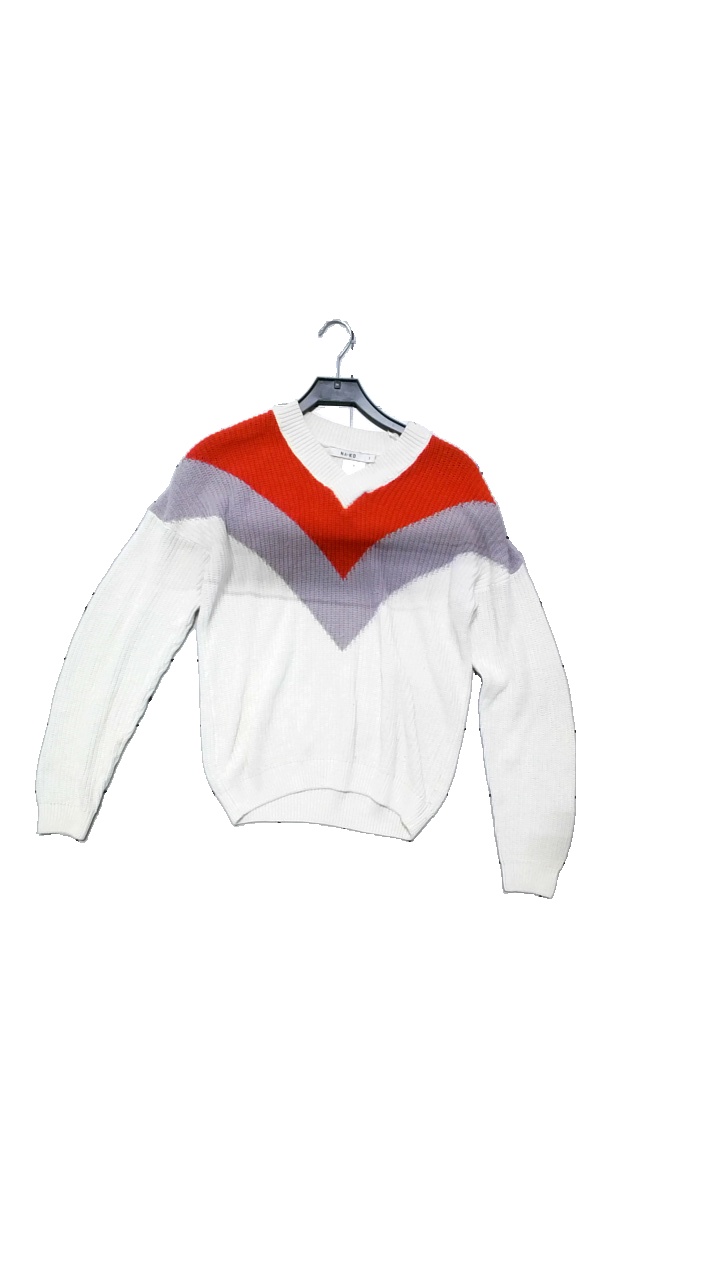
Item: Sweater (Ladies)
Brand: Na-kd
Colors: White, Red, Purple
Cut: Loose, V-collar
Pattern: Striped
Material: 100% polyester
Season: All
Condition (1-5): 4
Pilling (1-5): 2
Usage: Reuse
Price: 50-100